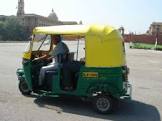
Vehicle type: Auto Rickshaws